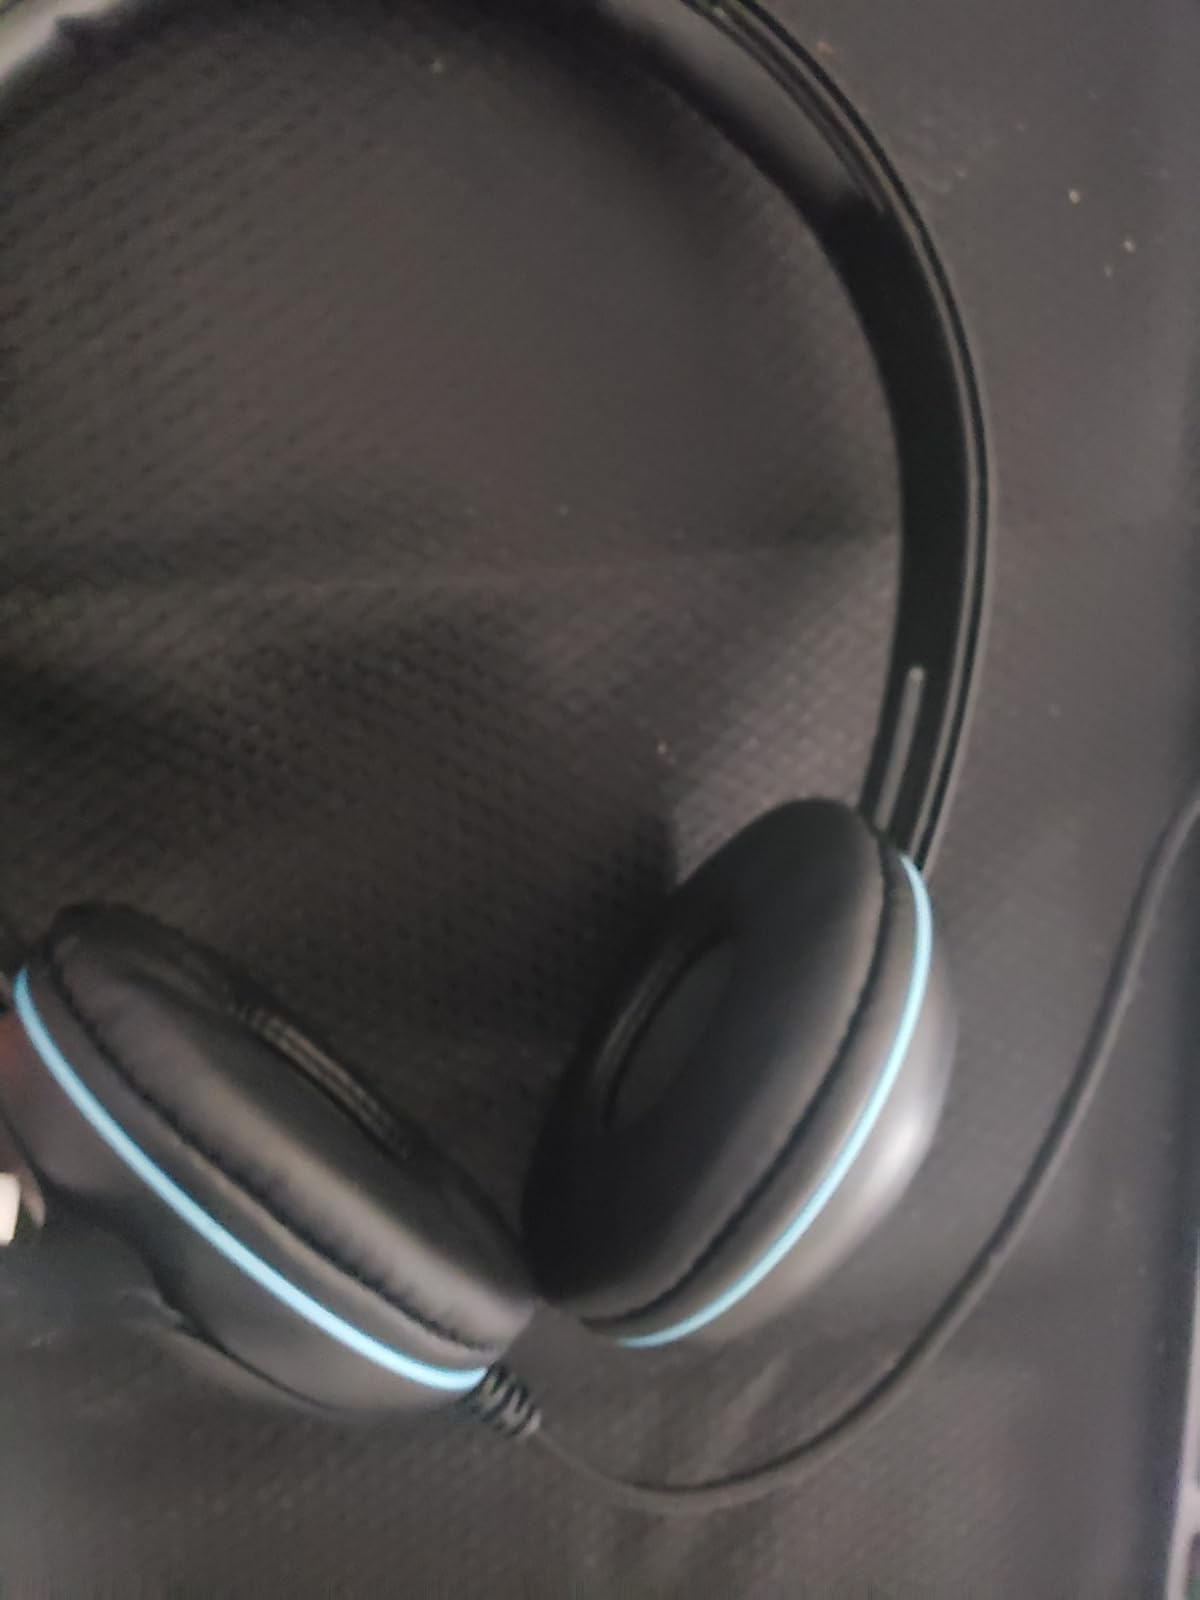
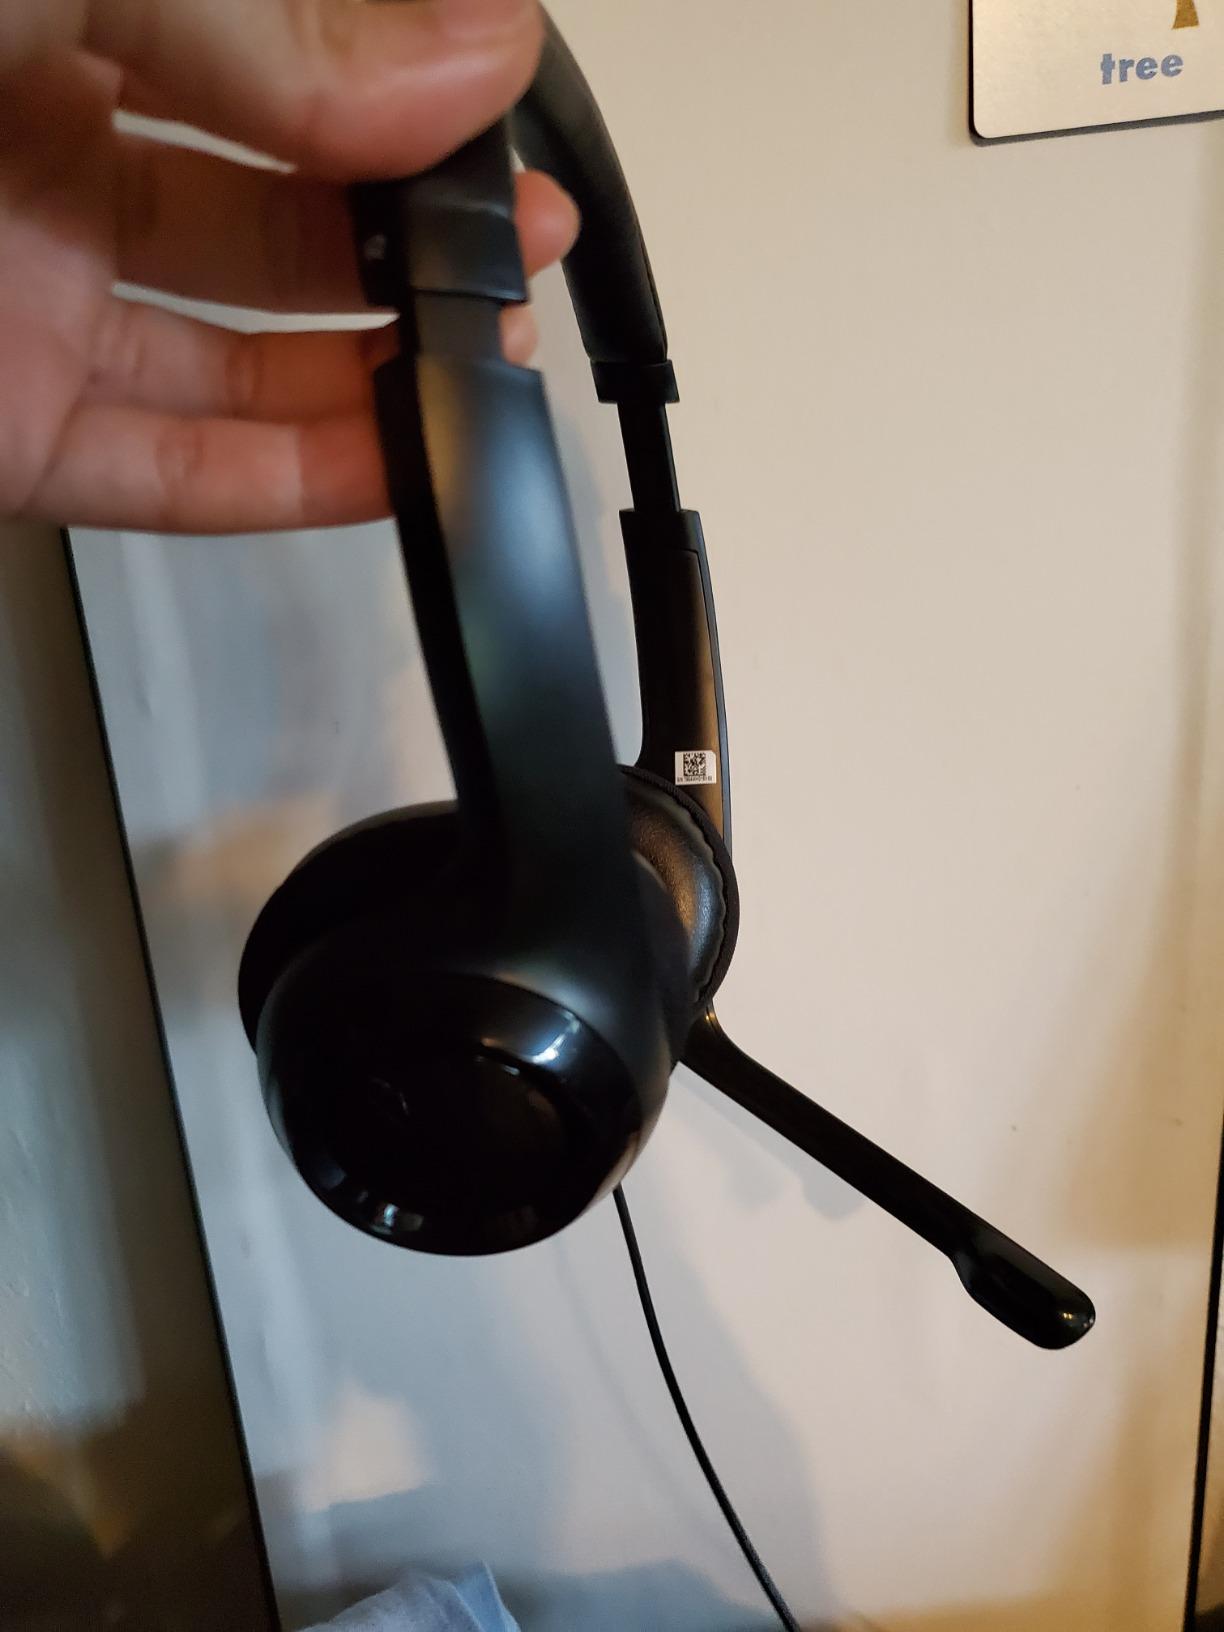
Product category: headphones
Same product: no